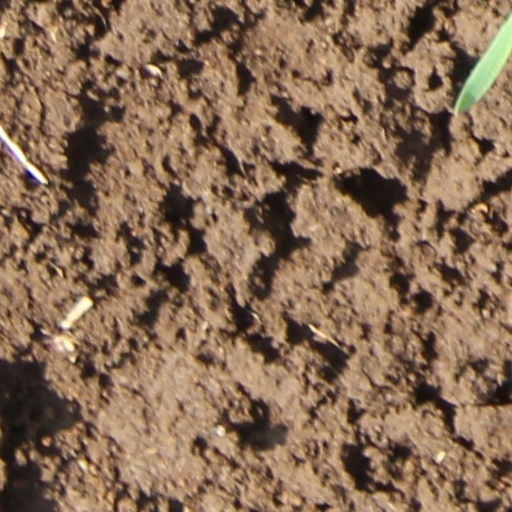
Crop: wheat